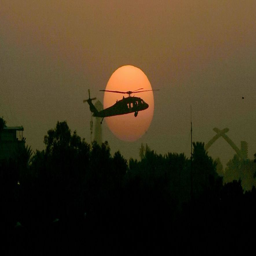
a helicopter flies as the sun sets .